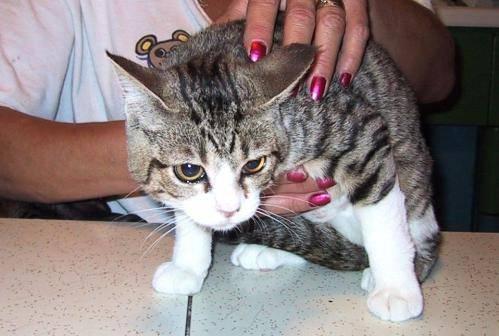
cat